North Shore (Long Island)

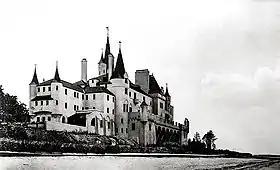
The demolished Beacon Towers estate, along with Oheka Castle, has been identified as an influence for the novel "The Great Gatsby"

Some mansions burned down, others that were abandoned were vandalized or overtaken by vegetation. Many were torn down to make room for developments, as the Great Depression, poor financial decisions, increasing requirements for upkeep, and increasing income taxes depleted family fortunes. Some of the notable mansions that are now gone are included in the table below with some of their features.